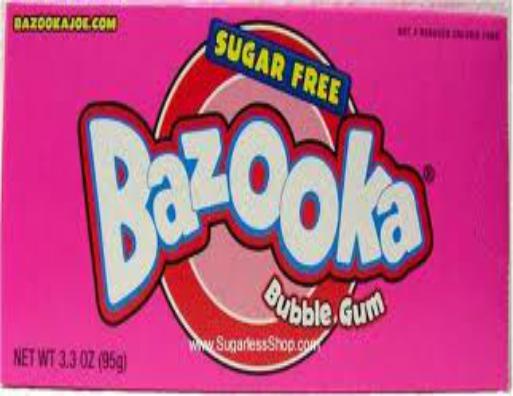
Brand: Bazooka
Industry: Food